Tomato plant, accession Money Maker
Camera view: vertical (180 deg); turntable rotation: 60 degrees
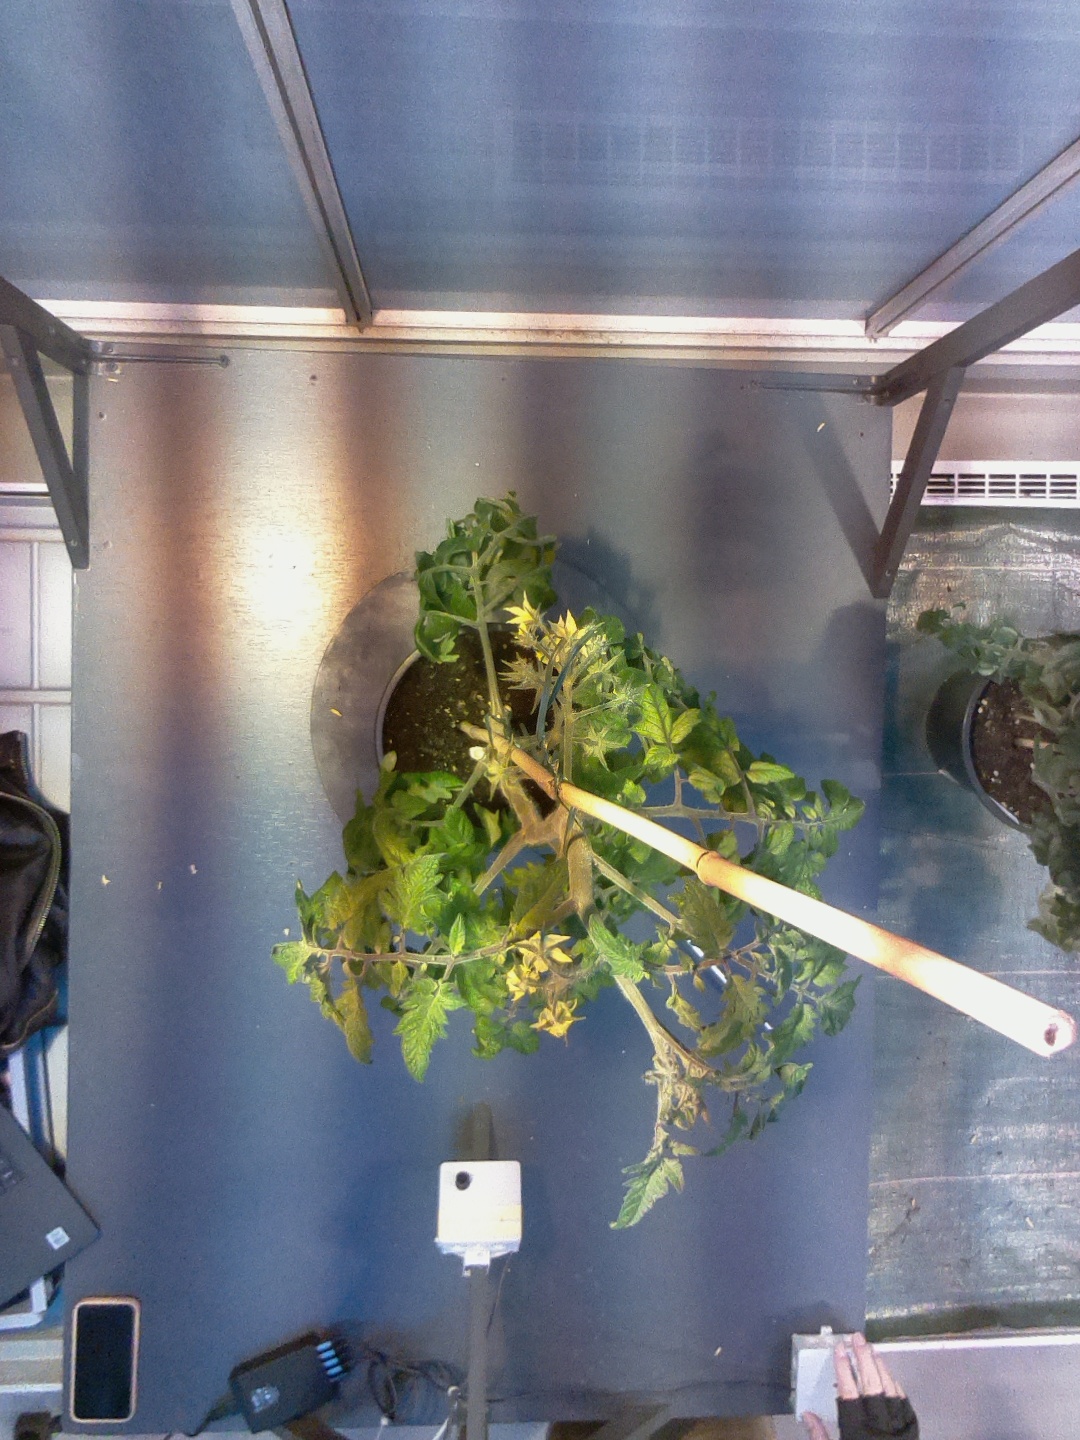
BBCH growth stage 70: Fruits at the main stem or branches visibles